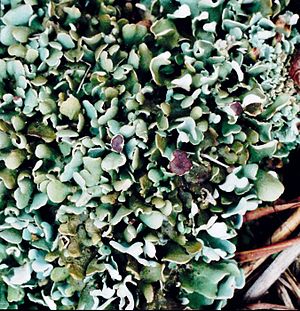
Skivelavsvampe
Cladonia sobolescens
Cladonia sobolescens
Skivelavsvampene tilhører rækken Sæksvampe. De danner en klasse, som rummer føgende ordener: